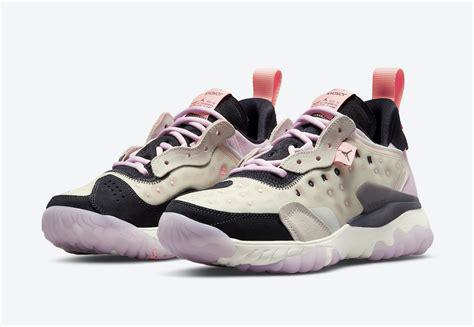
Brand: Jordan
Model: Delta 2